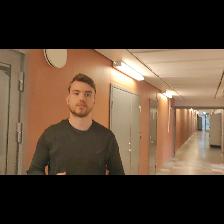
Label: Human